Aughanduff

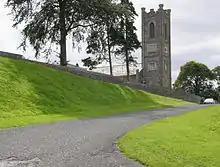
Loughgilly, from which the O'Hanlons ruled Aughanduff and the lands of Orior

It was against this backdrop that the plantation of Ulster was planned and carried out, and Aughanduff first enters the historical record in its own right. In October 1608, the first arrangements were made for Orior's plantation with Sir Oghy O’Hanlon selling his interests to Orior to the Crown in return for an annuity of £80 for life, and payment of his debts of £300. The Lord Deputy, Sir Arthur Chichester wrote that he had made "a good bargin for the king and a fair way for the plantation". In 1608, 1609, and then 1610, three "Commissions of Plantation" sat throughout the county and investigated the extent of existing land holdings and divisions in the area. From these, the commission's cartographer, Sir Josias Bodley drew the Barony Maps of County Armagh (which formed part of the "Maps of the Escheated Counties in Ireland", 1609), and it is on this map that Aughanduff is first recorded as a distinct district then existing in the county, although with the anachronistic name "Aghadamph."